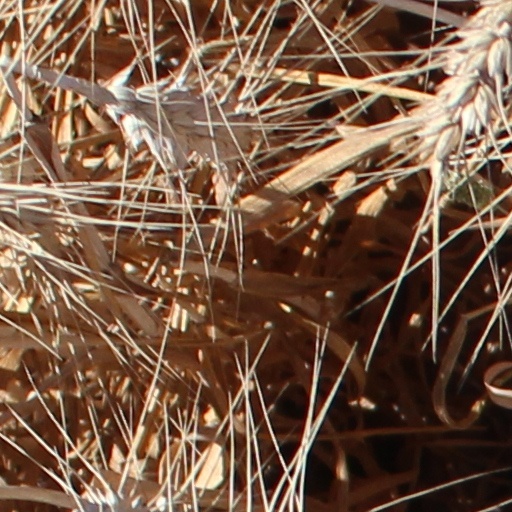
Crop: wheat